Rolls-Royce RB.203 Trent

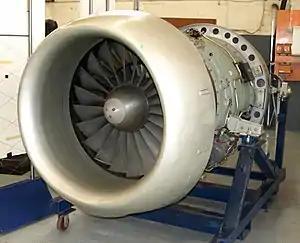
Rolls-Royce RB.203 Trent on display at the Rolls-Royce Heritage Trust, Derby

The Rolls-Royce RB.203 Trent was a British medium-bypass turbofan engine of around 10,000lb thrust designed for production in the late 1960s, bearing no relation to the earlier Rolls-Royce RB.50 Trent turboprop or the later high-bypass Rolls-Royce Trent turbofan.